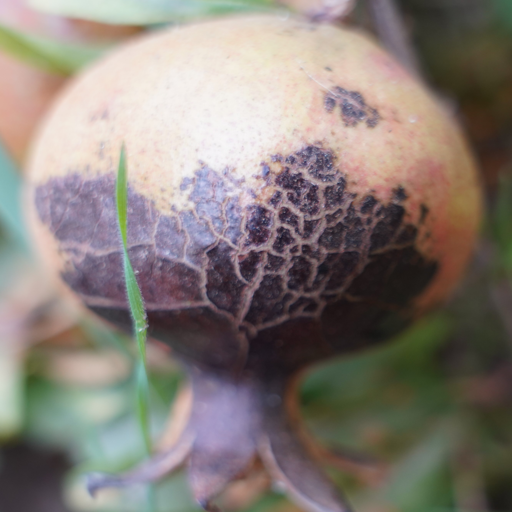
Label: Colletotrichum spp